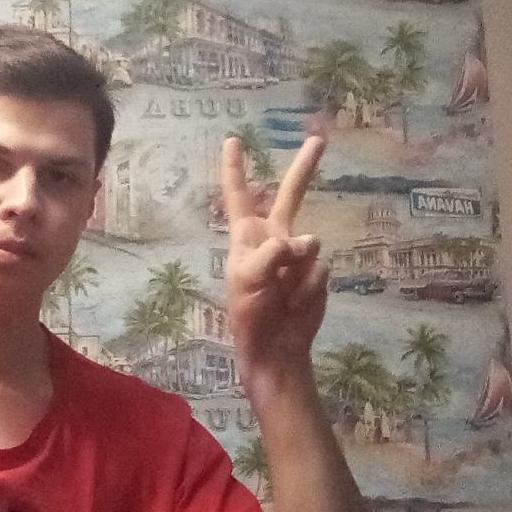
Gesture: peace